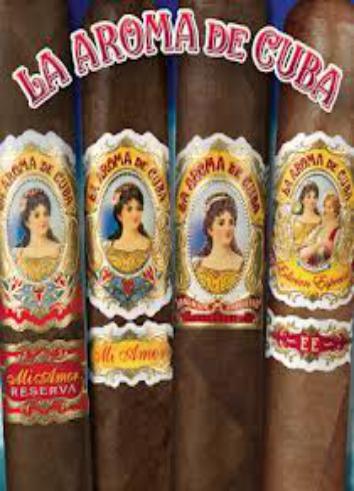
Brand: La Aroma de Cuba
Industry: Necessities